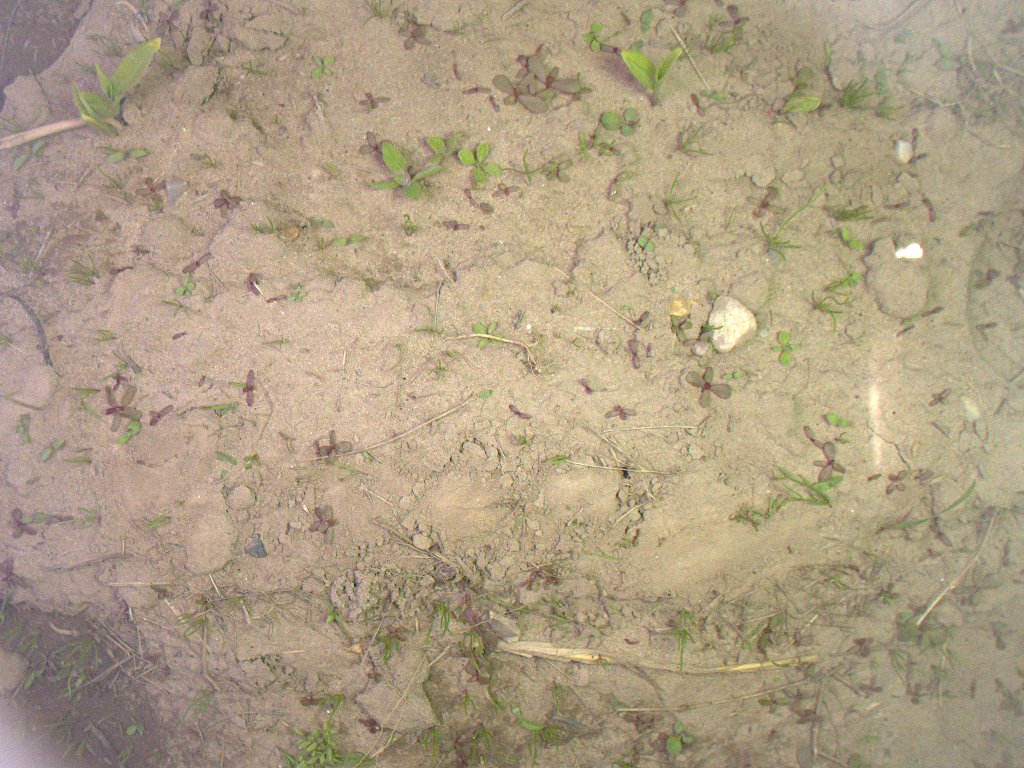
Crop: maize
Objects: maize, stem_maize, maize, stem_maize